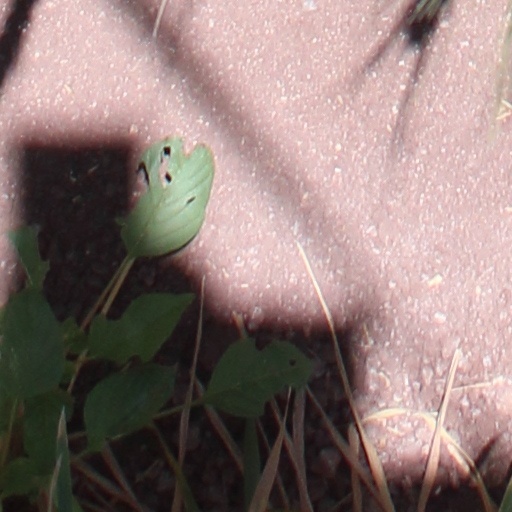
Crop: wheat